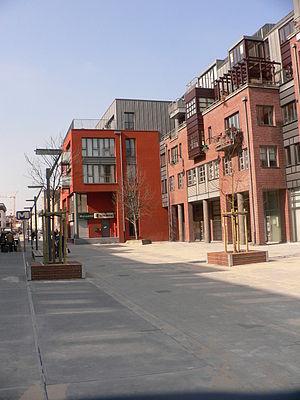
Comte de Flandre est une station des lignes et du métro de Bruxelles située à Molenbeek-Saint-Jean.